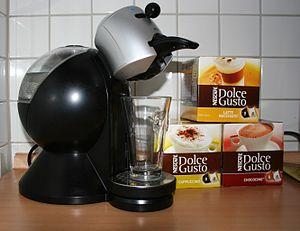
Krups est une marque allemande d'appareils ménagers, qui porte le nom de son fondateur Robert Krups.
Dolce Gusto est une marque de machines expresso et de capsules de café et diverses boissons appartenant à Nestlé. Les machines sont fabriquées par Krups.